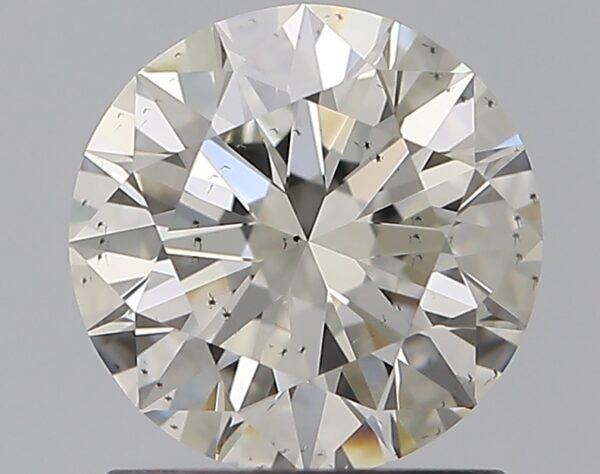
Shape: round
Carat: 1.03
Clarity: SI1
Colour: K
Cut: EX
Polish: EX
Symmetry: EX
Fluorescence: F
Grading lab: GIA
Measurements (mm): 6.48 x 6.52 x 3.97